Miguel Hidalgo y Costilla

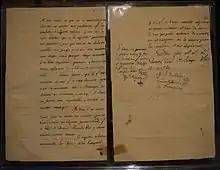
Missive that gives the explanation to avoid the attack on Mexico City, 1753 – Chihuahua, Chihuahua, Mexico, 1811

From Guanajuato, Hidalgo set off for Valladolid on 10 October 1810 with 15,000 men. When he arrived at Acámbaro, he was promoted to generalissimo and given the title of His Most Serene Highness, with power to legislate. With his new rank he had a blue uniform with a clerical collar and red lapels embroidered with silver and gold. His uniform also included a black baldric also embroidered with gold. There was also a large image of the Virgin of Guadalupe in gold on his chest.